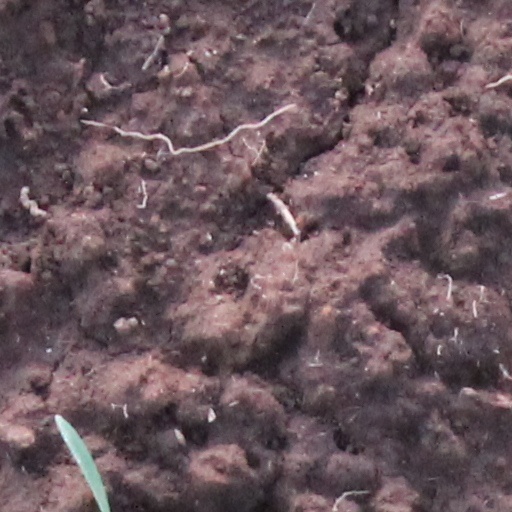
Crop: wheat